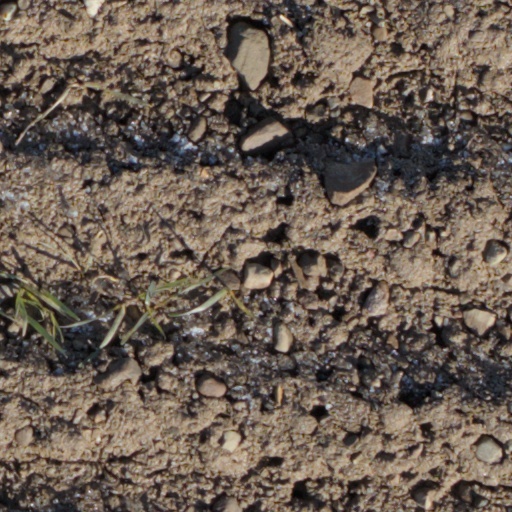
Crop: wheat